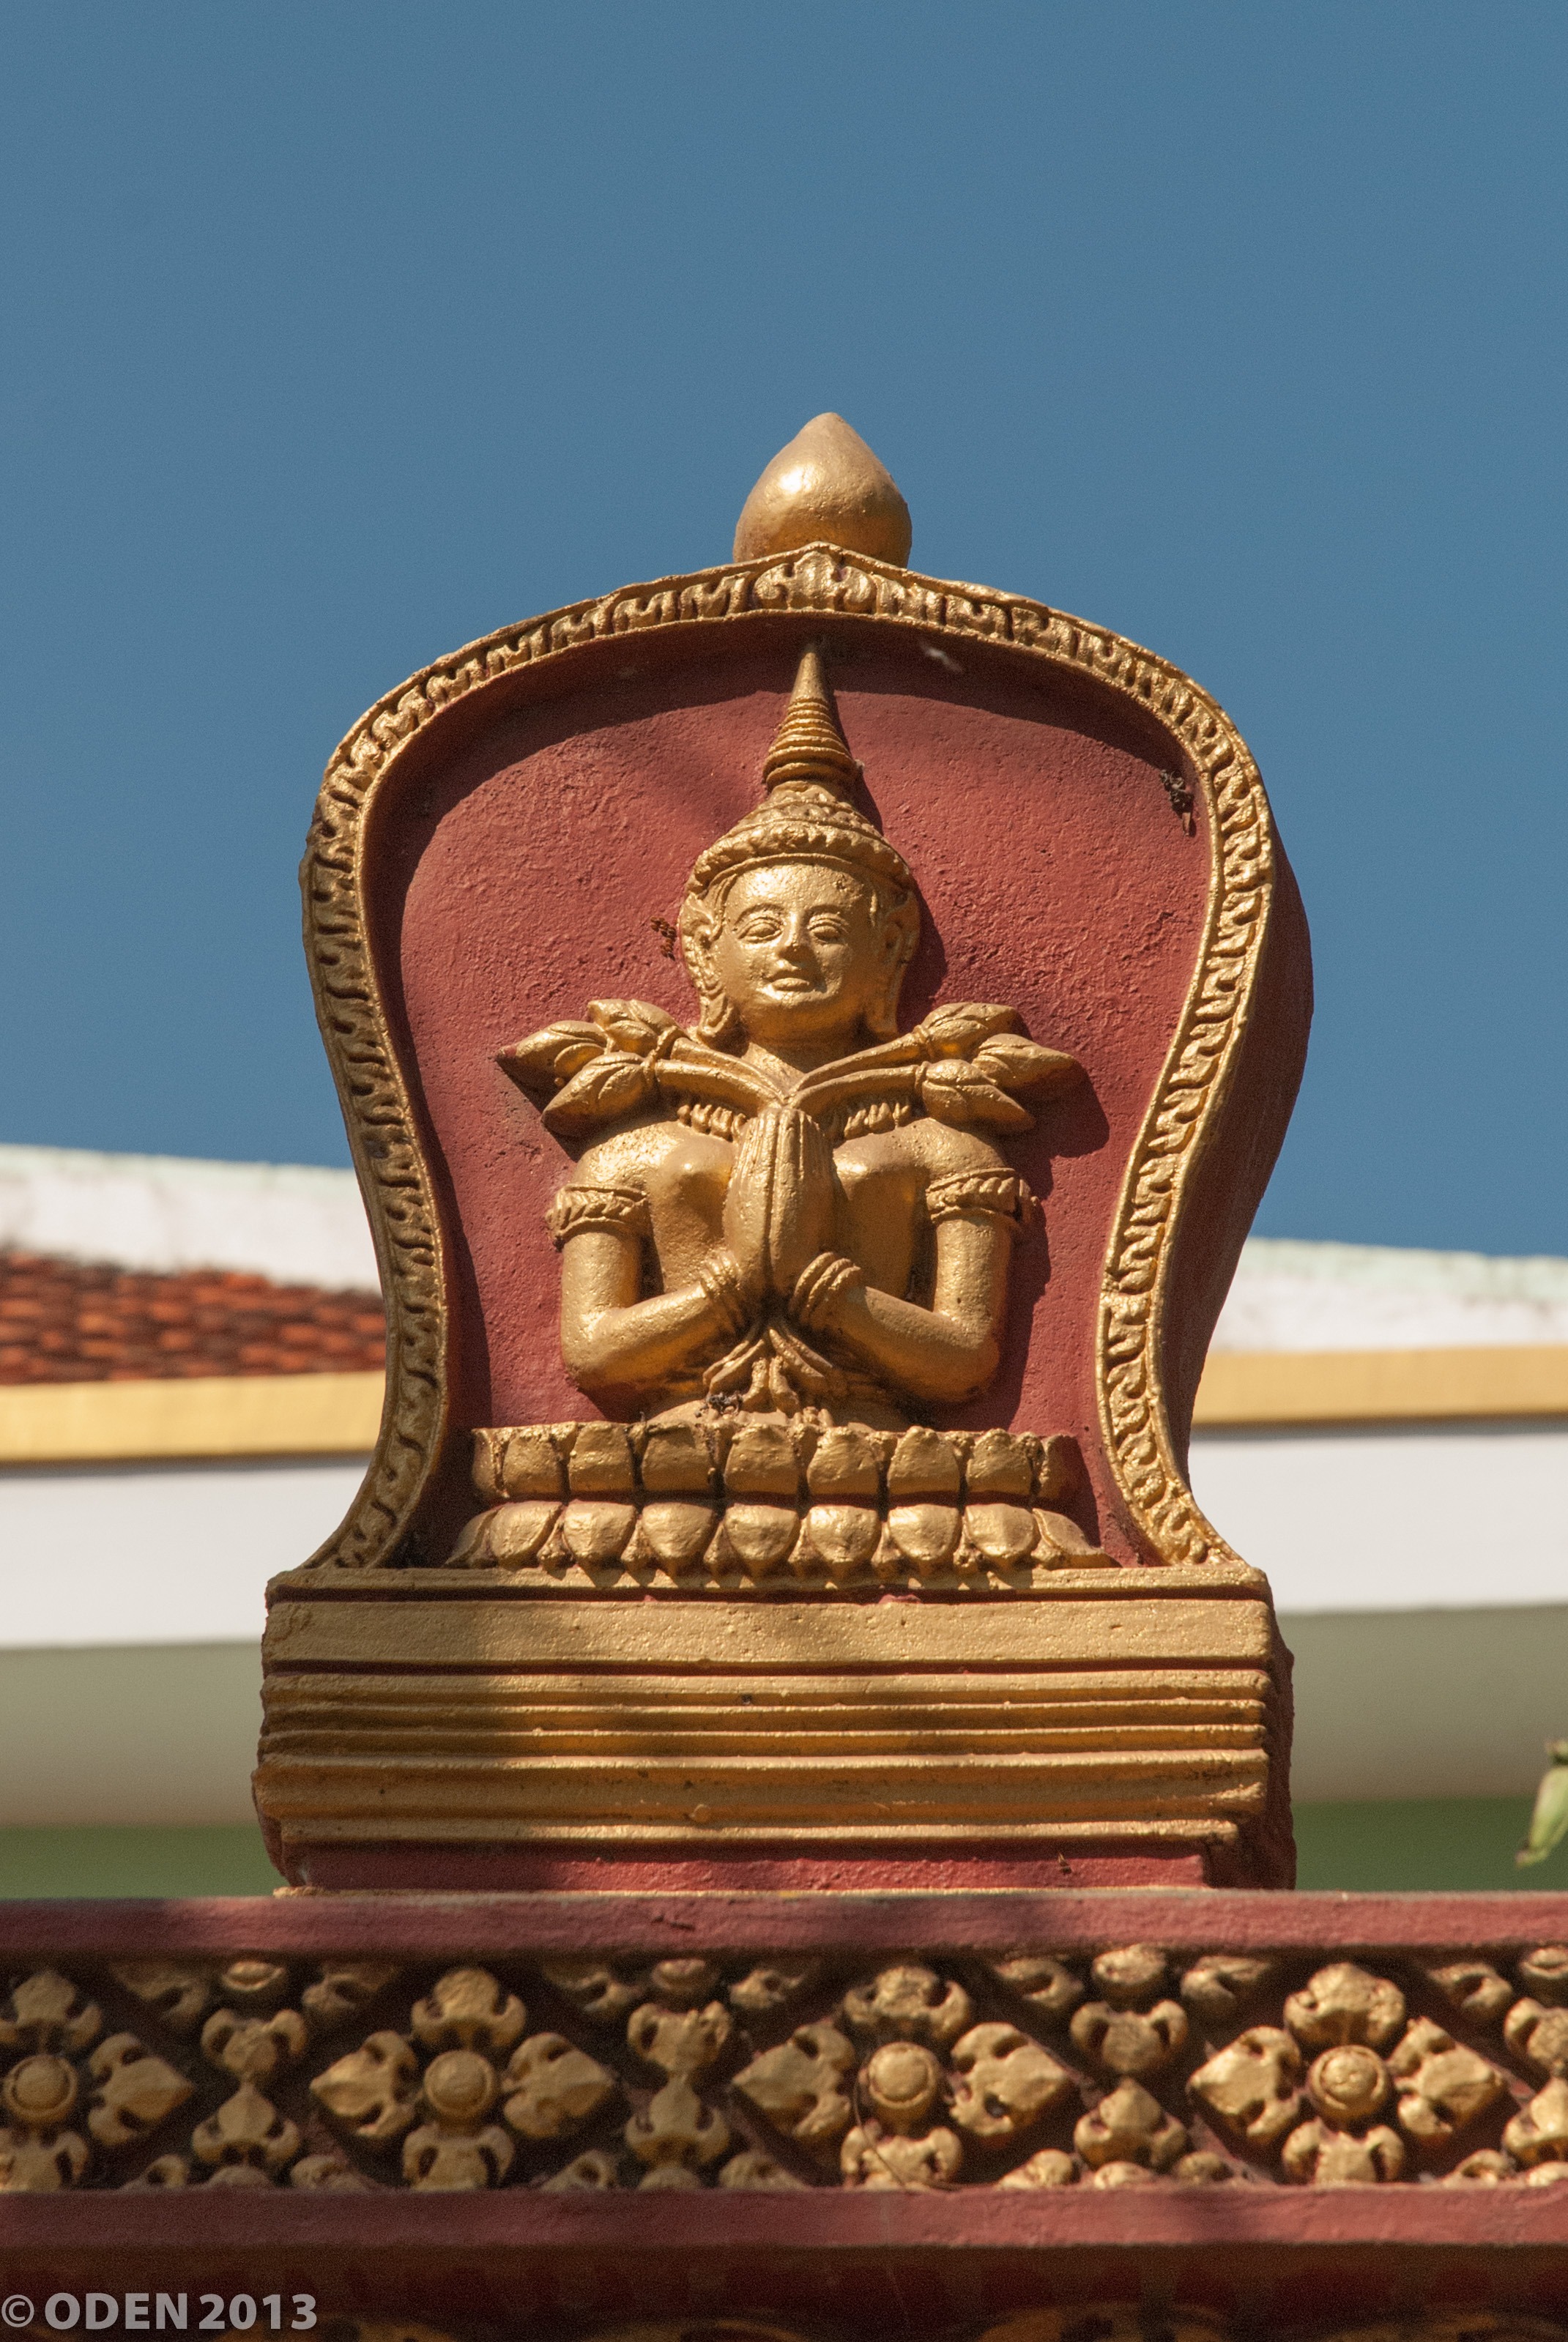
architecture, monument, statue, buddhist, religion, place of worship, temple, culture, history, carving, pagoda, wat, siem reap, hindu temple, gautama buddha, ancient history